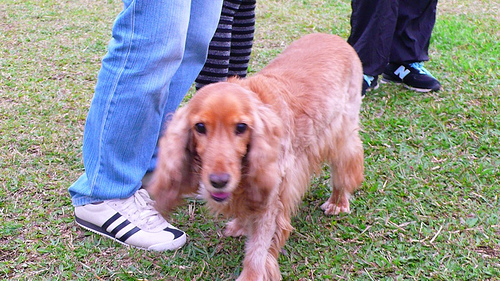
Animal: dog
Breed: english_cocker_spaniel